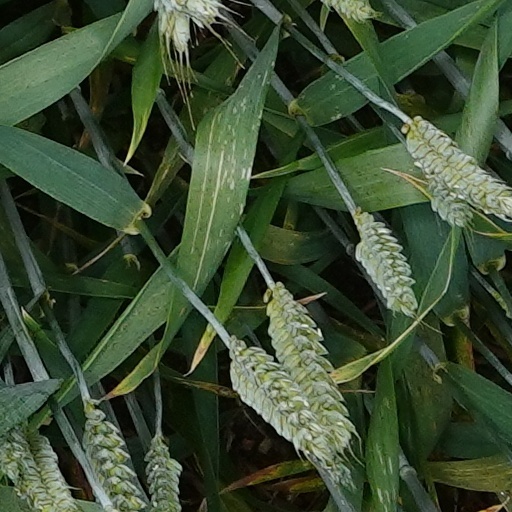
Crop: wheat